Ann Jones (author)

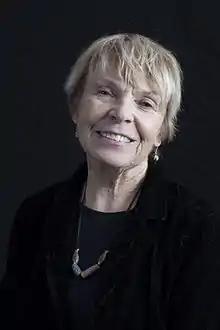
Ann Jones in 2014

Ann Jones (born September 3, 1937) is an American journalist and author of a number of non-fiction books about her research into women's and humanitarian issues: "Women Who Kill", "Kabul in Winter", "Looking for Lovedu", "Next Time She'll be Dead" and "When Love Goes Wrong". She has also written and taken photographs for a number of publications including "National Geographic Traveler", "Outside", "The Nation", "The San Francisco Chronicle" and "The New York Times". The majority of her work and writings centers on women's issues, especially domestic violence. Jones has provided humanitarian aid around the world, including Afghanistan, Liberia, Sierra Leone and the Ivory Coast. She currently resides in Oslo, Norway.